Allan Octavian Hume

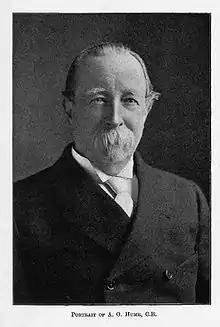

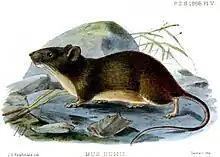
"Hadromys humei"

The Hume Collection contained 258 type specimens. In addition there were nearly 400 mammal specimens including new species such as "Hadromys humei".